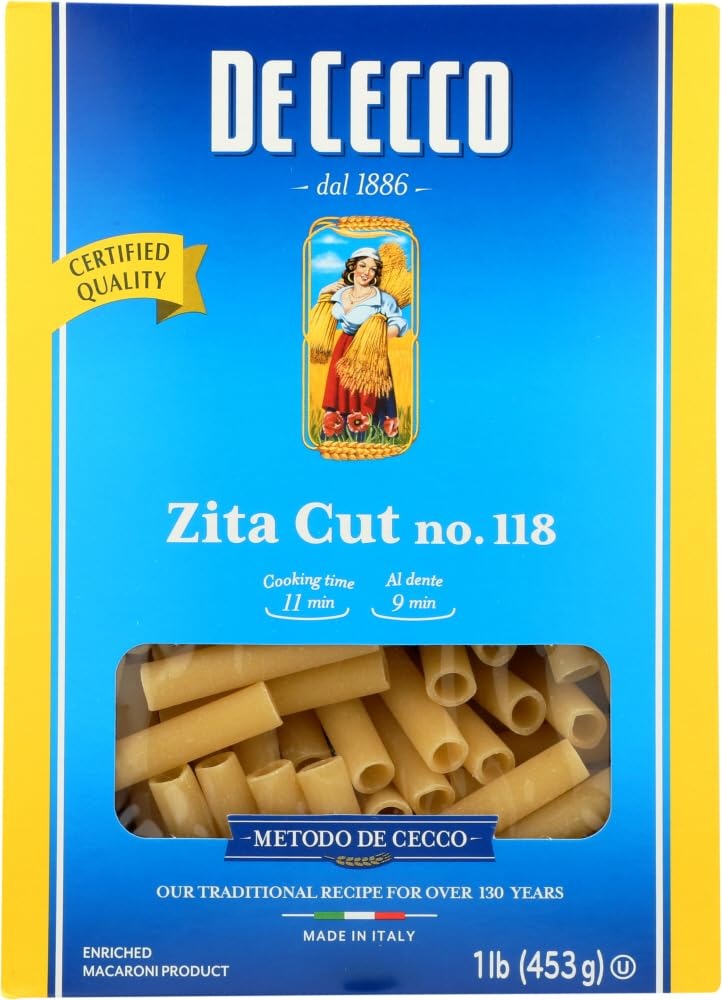
Item Name: De Cecco Pasta Zita Cut
Bullet Point: De Cecco Pasta Zita Cut
Value: 192.0
Unit: Fl Oz

Price: 50.72